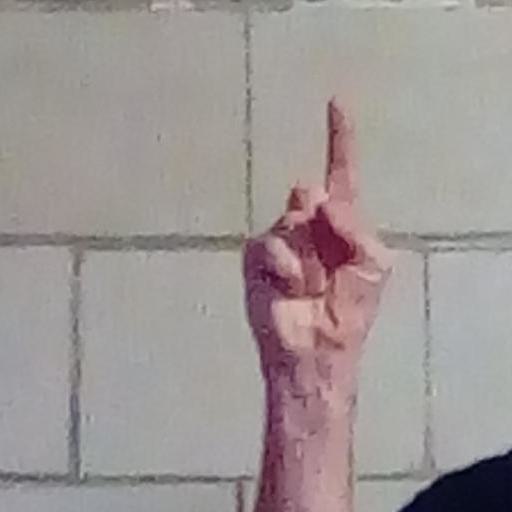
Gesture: one